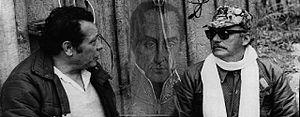
Pedro Antonio Marin plus connu sous le nom de guerre de Manuel Marulanda Vélez surnommé Tirofijo, né le 13 mai 1930 à Génova et mort le 26 mars 2008, était le commandant en chef et fondateur du groupe guérillero des Forces armées révolutionnaires de Colombie. Il a été de son vivant le plus ancien leader d'un groupe révolutionnaire actif.